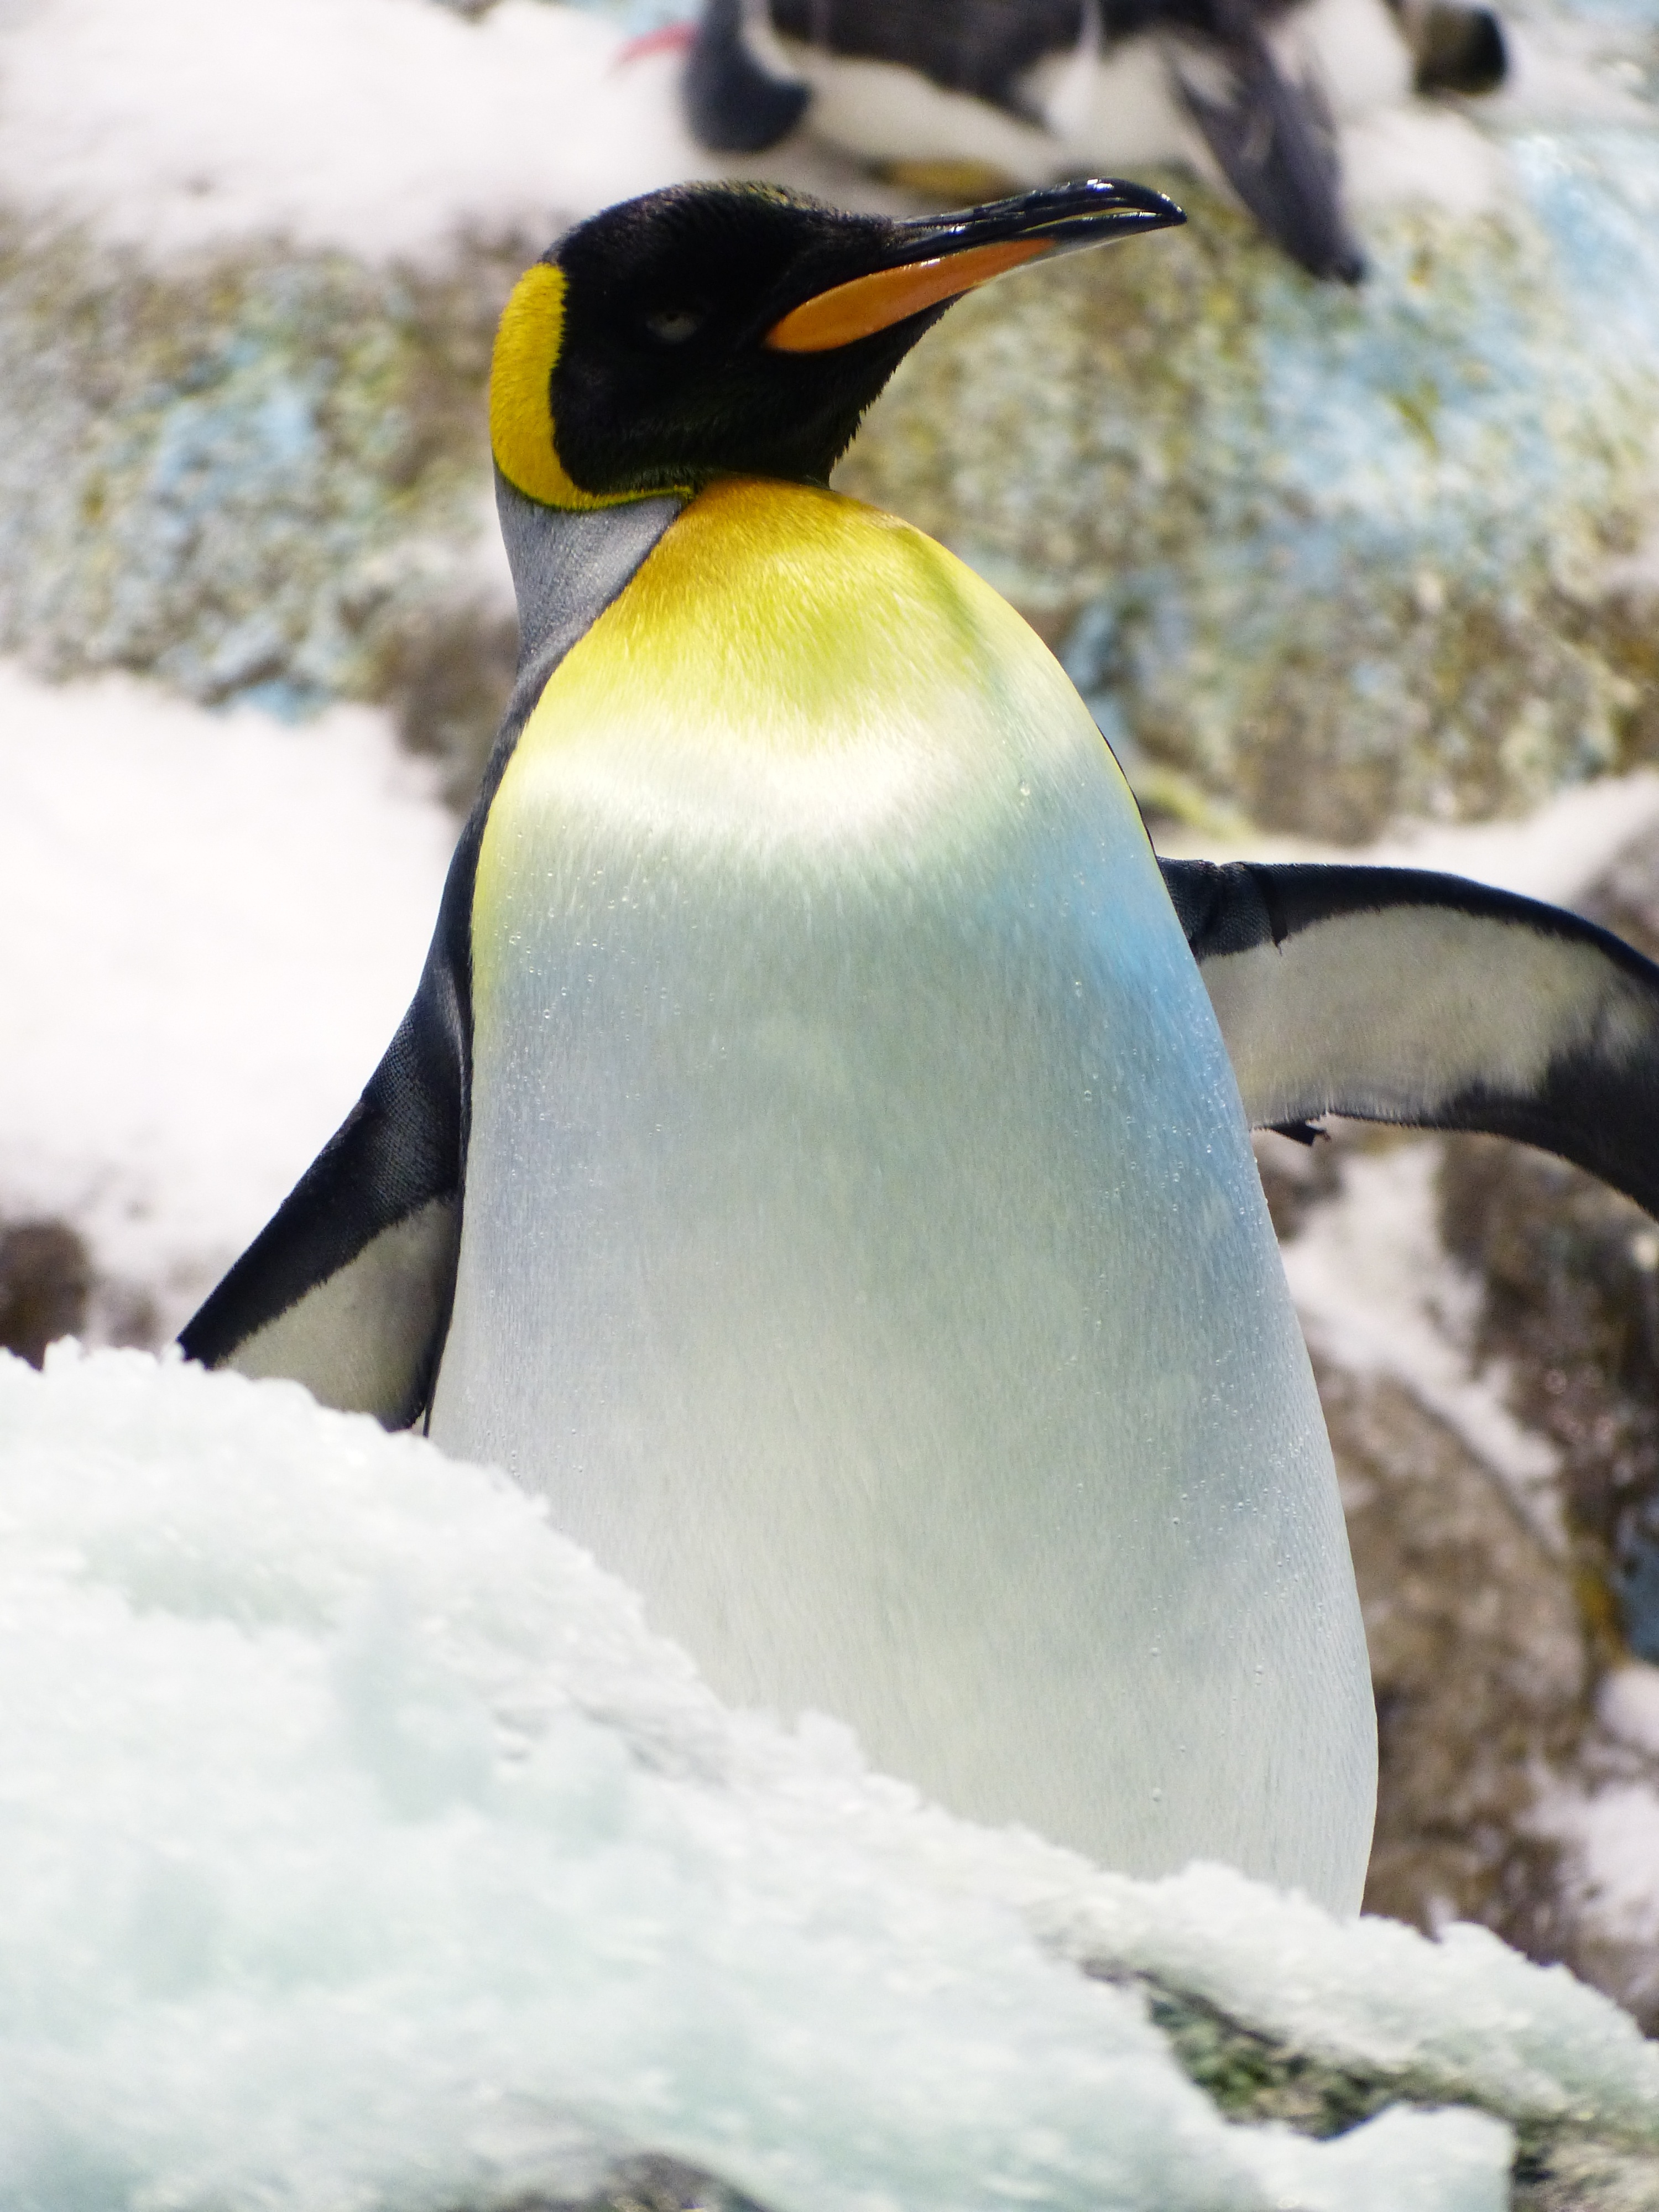
bird, wildlife, beak, fauna, penguin, close up, vertebrate, aptenodytes, flightless bird, king penguin, aptenodytes patagonicus, spheniscidae, big penguin